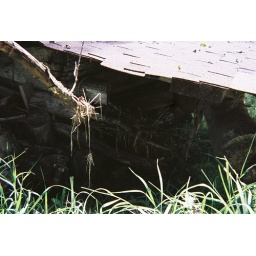
looking under the roof from the corner that the door was on. both walls collapsed on this, and only this corner